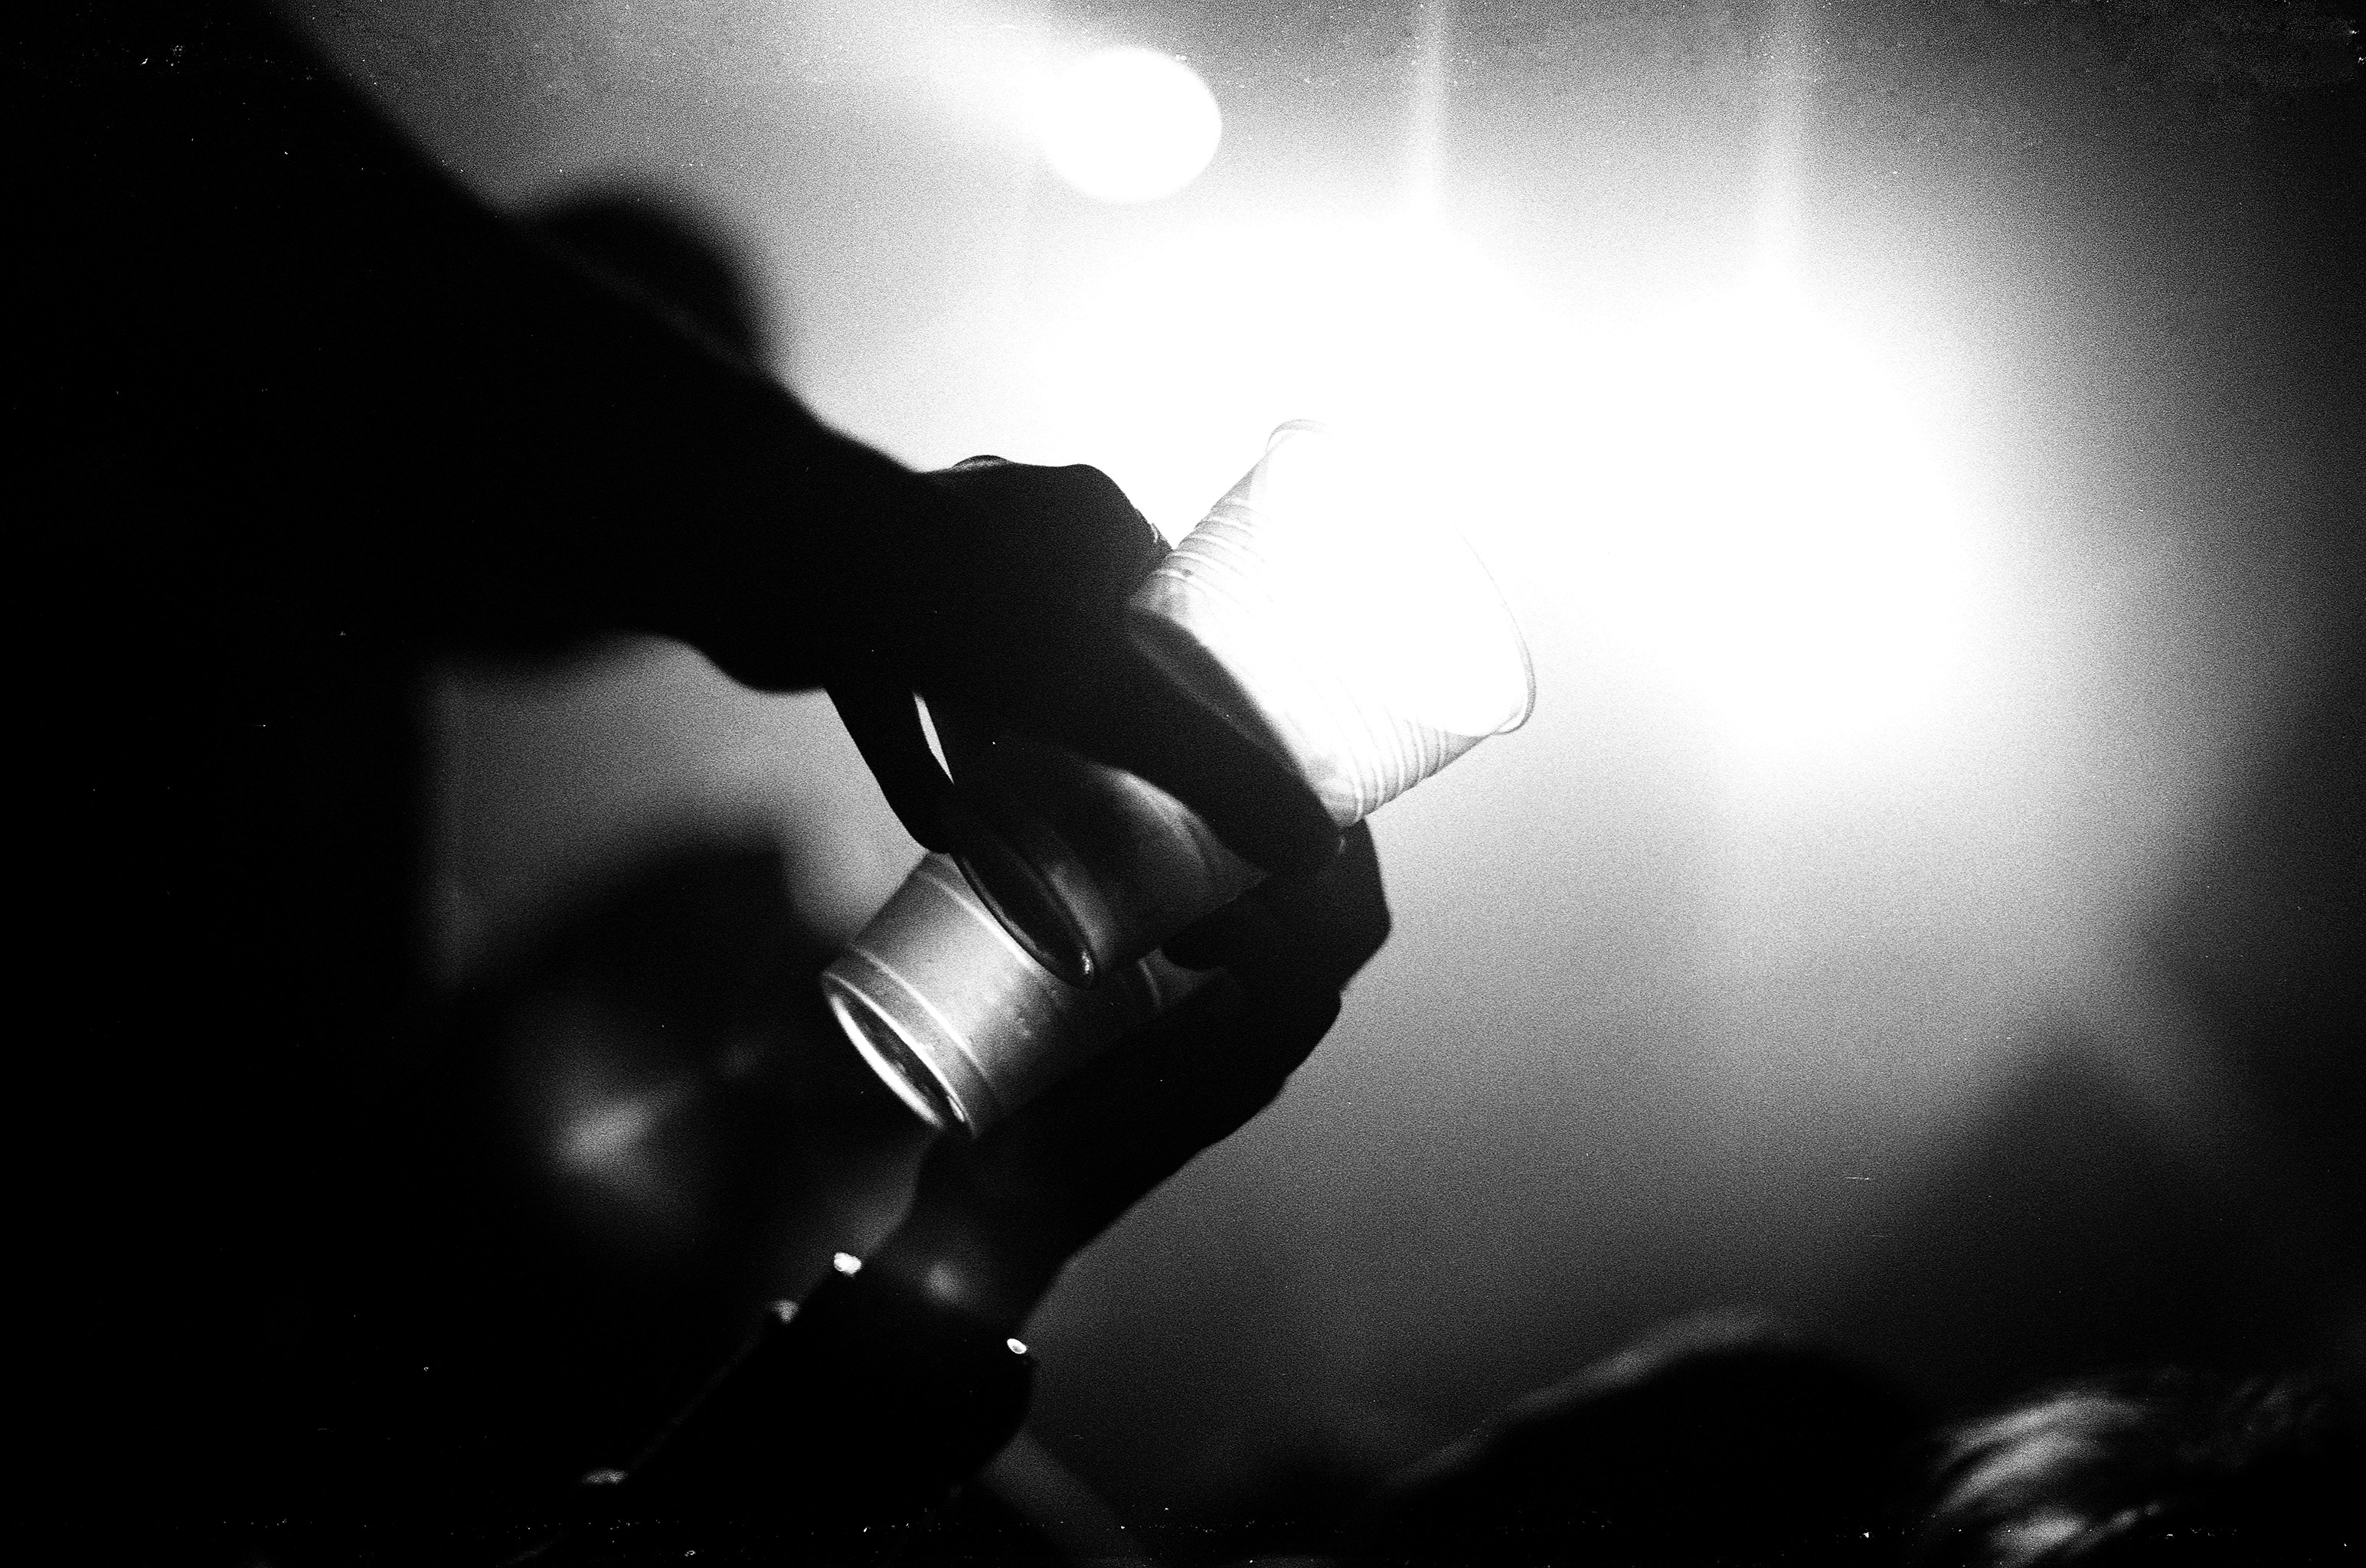
hand, light, black and white, white, photography, sunlight, glass, shadow, darkness, black, monochrome, beaker, monochrome photography, film noir, disposable glass